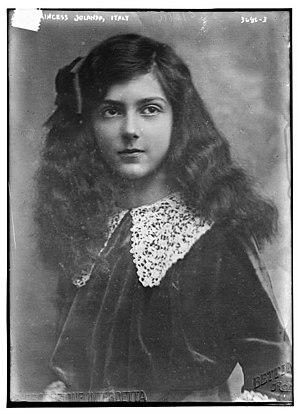
Yolande Marguerite Mylène Élisabeth Romaine Marie de Savoie, née le 1ᵉʳ juin 1901 à Rome et morte le 16 octobre 1986 dans la même ville, est la fille aînée du roi Victor-Emmanuel III d'Italie et de son épouse la princesse Hélène de Monténégro et la sœur d'Humbert II, dernier roi d'Italie.